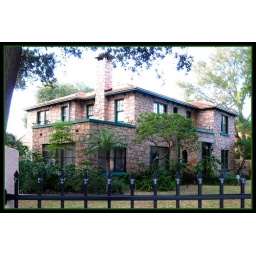
Extremely rare, two story stone house in Pinellas county